Hollywood Burbank Airport

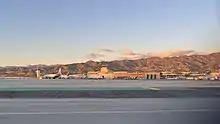
The airport in February 2022

United Airport was dedicated amid much festivity (including an air show) on Memorial Day weekend (May 30 – June 1), 1930. The airport and its handsome Spanish Revival-style terminal was a showy competitor to nearby Grand Central Airport in Glendale, which was then Los Angeles' main airline terminal. The new Burbank facility was actually the largest commercial airport in the Los Angeles area until it was eclipsed in 1946 by the Los Angeles Airport in Westchester when that facility (formerly Mines Field, then Los Angeles Municipal Airport) commenced scheduled airline operations.